Flight of the Intruder

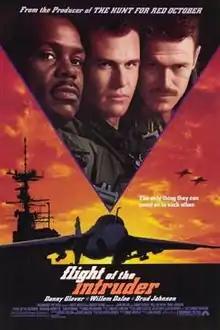
Theatrical release poster

Flight of the Intruder is a 1991 war film directed by John Milius, and starring Danny Glover, Willem Dafoe, and Brad Johnson. It is based on the novel of the same name by former Grumman A-6 Intruder pilot Stephen Coonts. The film received negative reviews upon release, and was Milius's final theatrical release as a director.